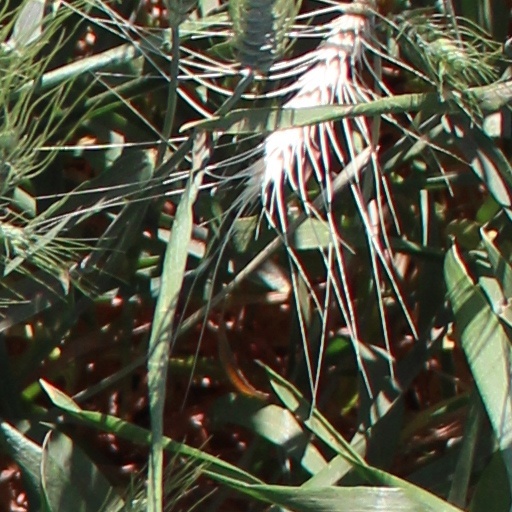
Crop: wheat